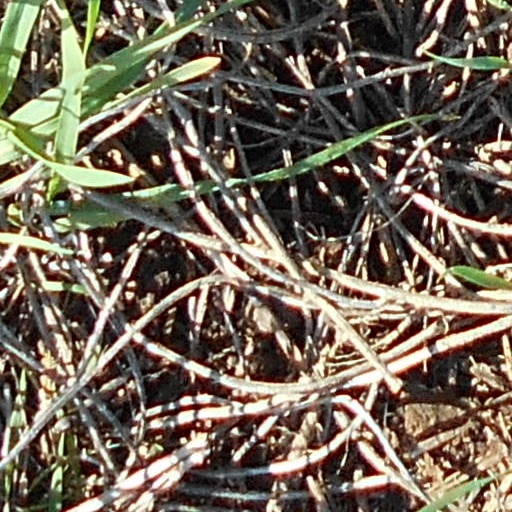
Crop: wheat